WOWO

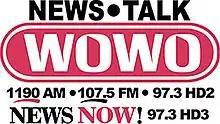
Former logo

The WOWO simulcast moved to newly launched translator station 107.5 W298BJ on December 14, 2015; 92.3, which had returned to the WFWI call sign, stopped simulcasting WOWO on January 1, 2016, as part of its transition to a classic hits format. On May 1, 2023, WOWO resumed simulcasting on WFWI 92.3 FM.